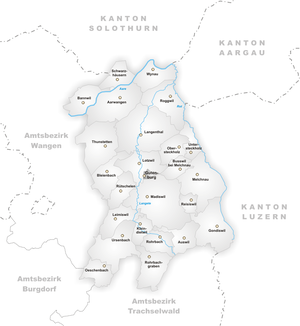
Gutenburg est une localité et une ancienne commune suisse du canton de Berne.